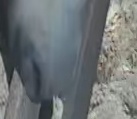
Face region: mouth_nostrils (mouth_chin_nostrils_and_profile)
Pain indicator: not_present